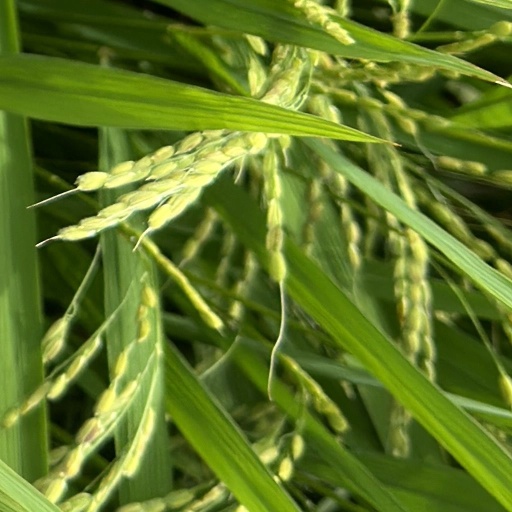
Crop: rice